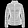
Label: Coat